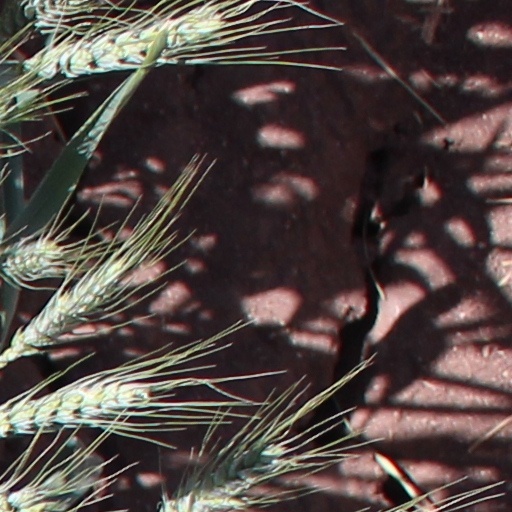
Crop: wheat